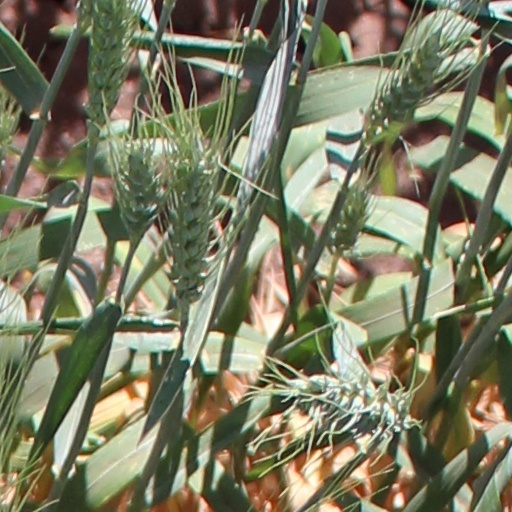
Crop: wheat